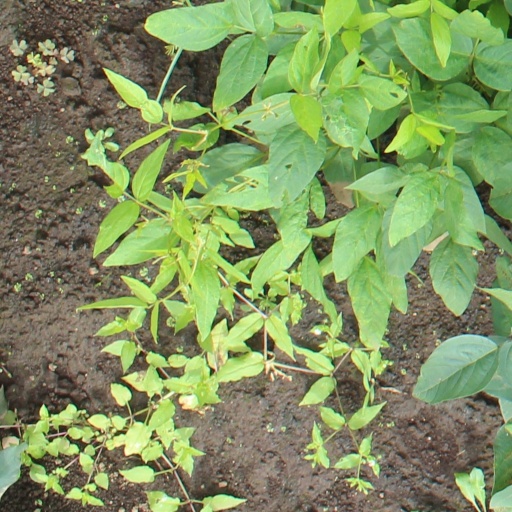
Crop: soybean